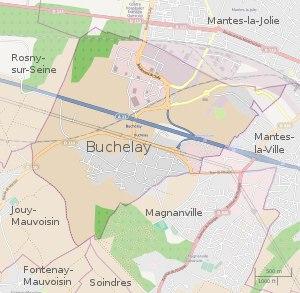
Buchelay est une commune française située dans le département des Yvelines en région Île-de-France, près de Mantes-la-Jolie à 60 km environ à l'ouest de Paris. Cette commune qui jouxte Mantes-la-Jolie appartient à la communauté urbaine Grand Paris Seine et Oise.